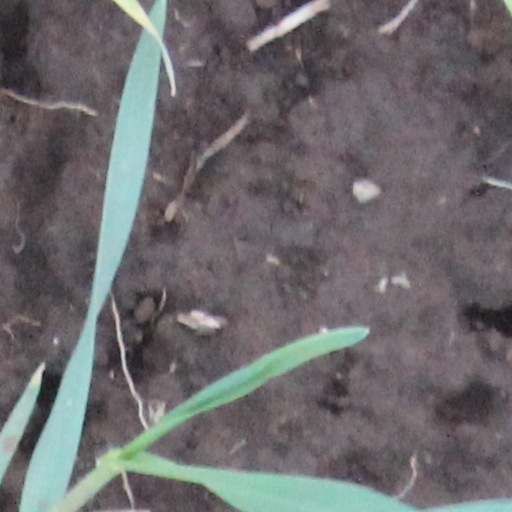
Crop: wheat